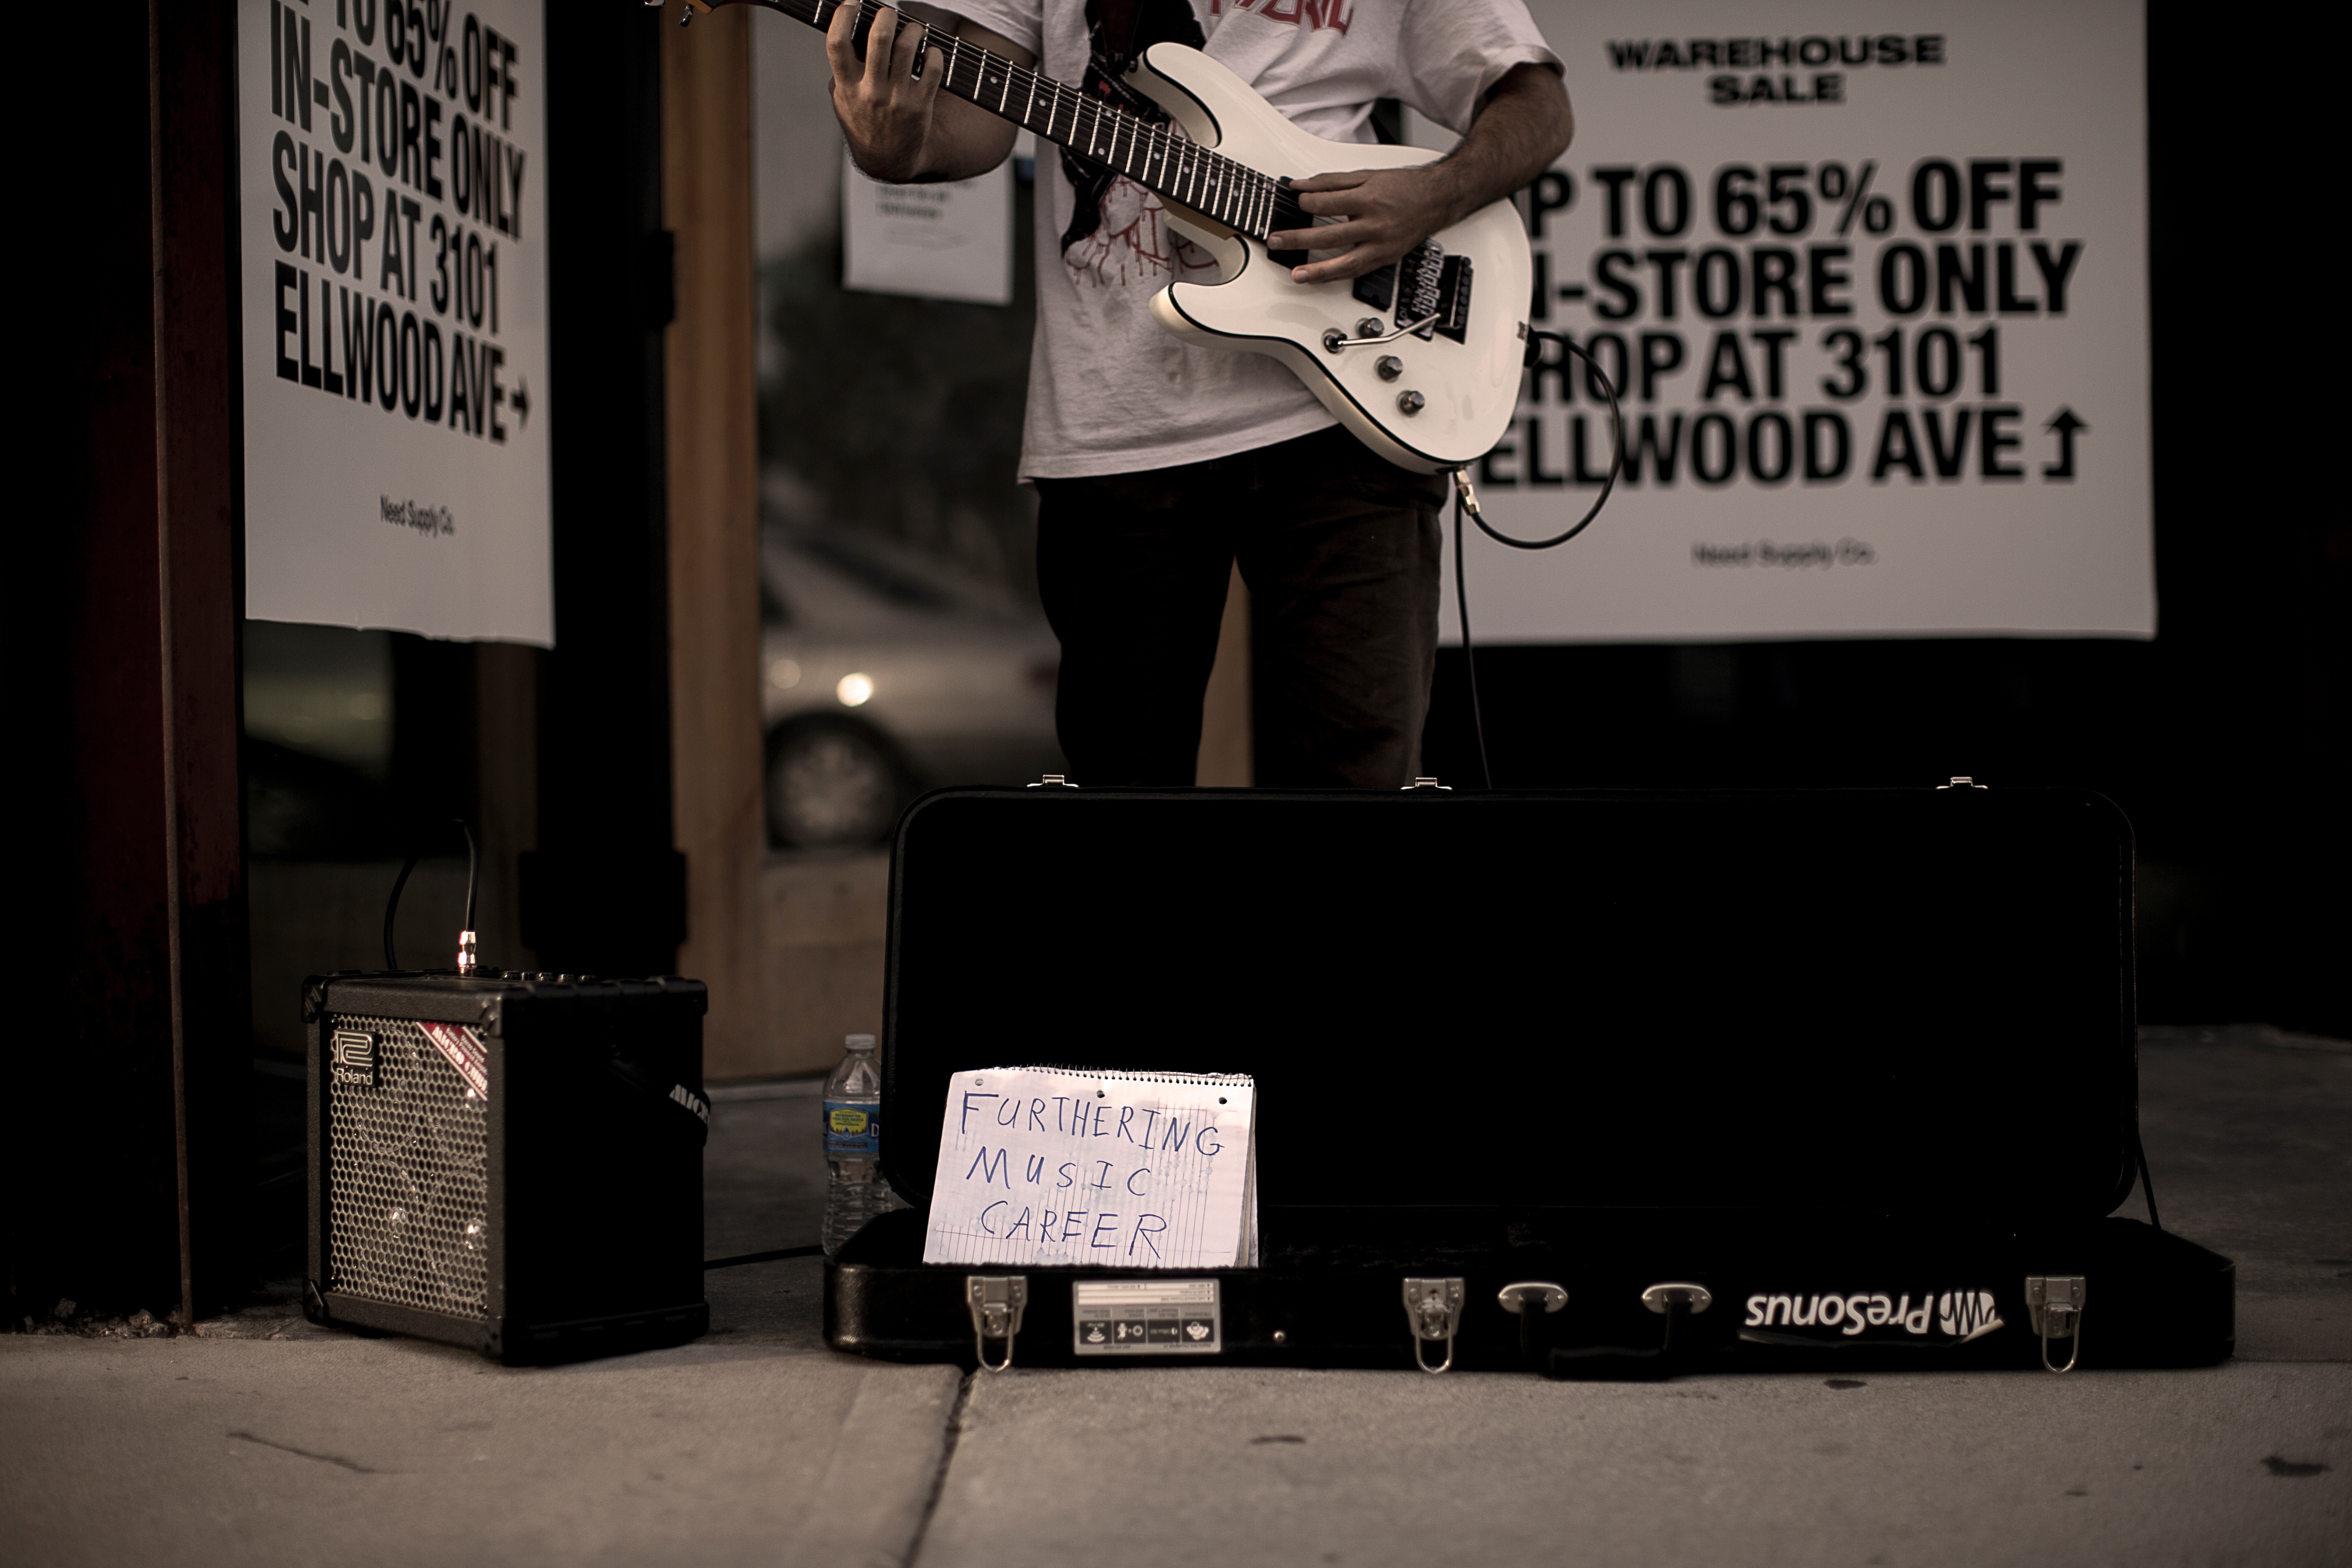
music, white, fashion, black, photograph